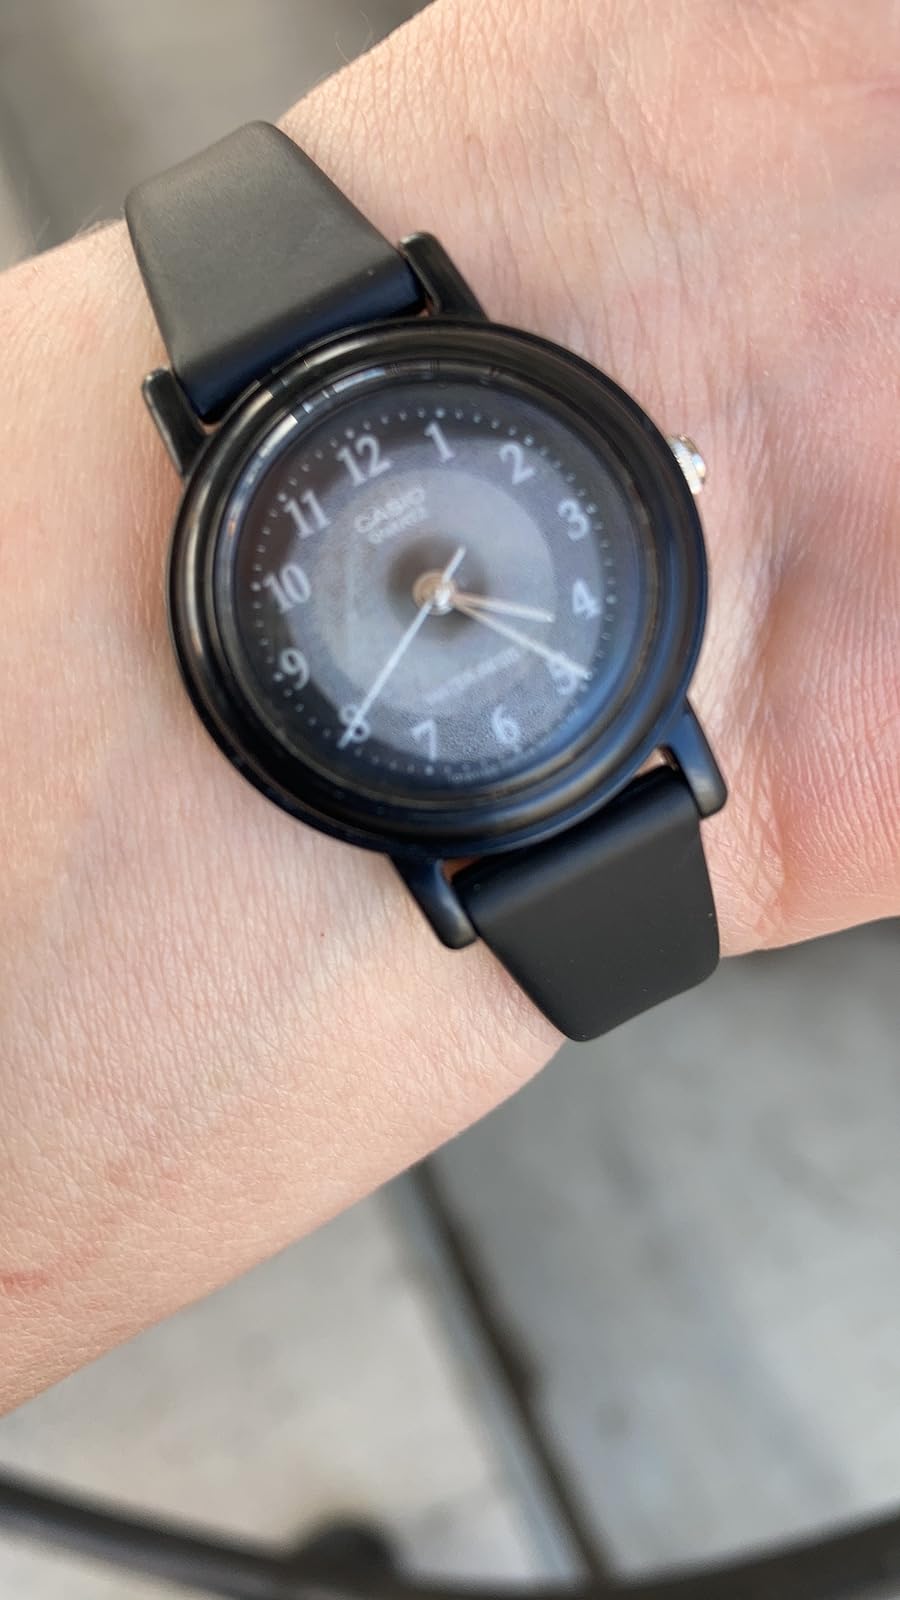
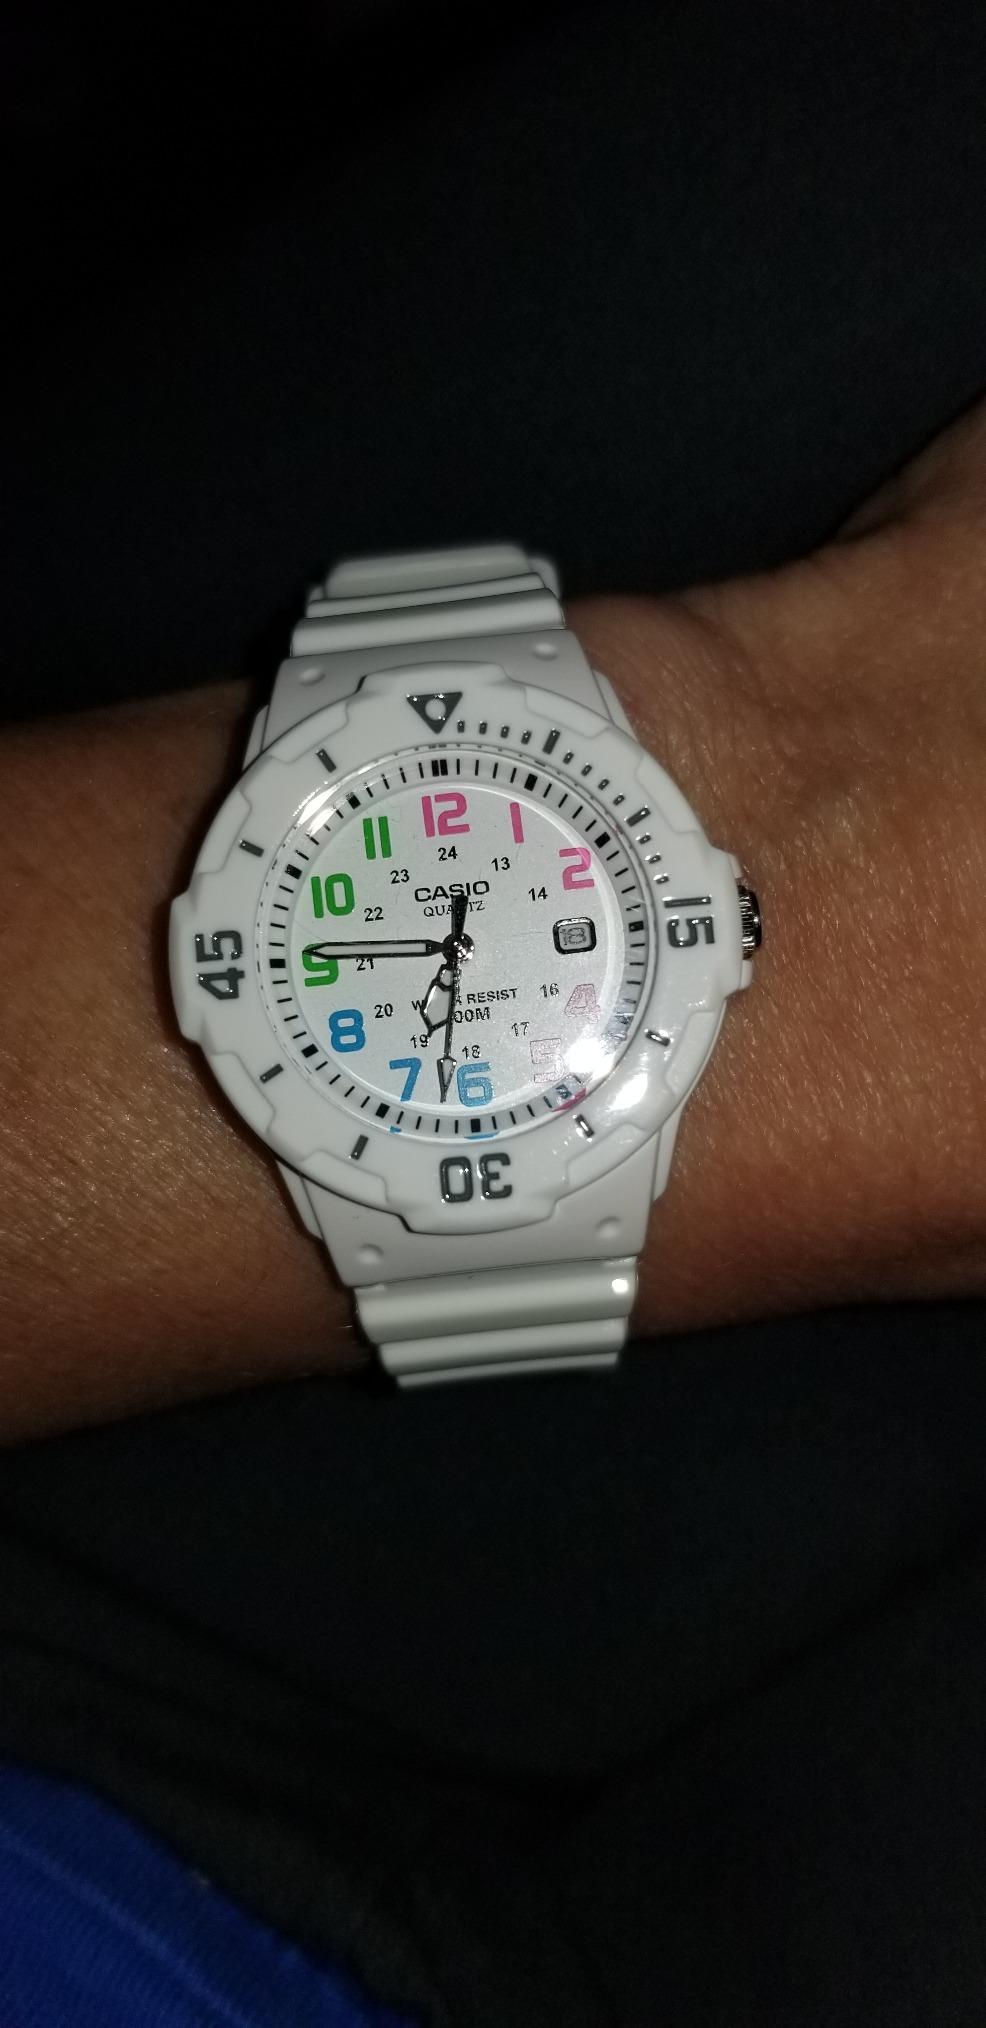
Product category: accessories_watch
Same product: no